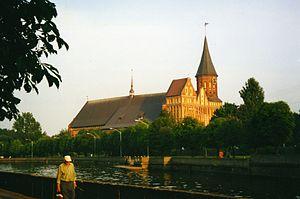
La cathédrale de Königsberg est une cathédrale de style gothique construite en briques et située aujourd'hui à Kaliningrad, dans l'ancienne ville de Königsberg. La cathédrale est considérée comme l'un des bâtiments historiques les plus importants de la ville.